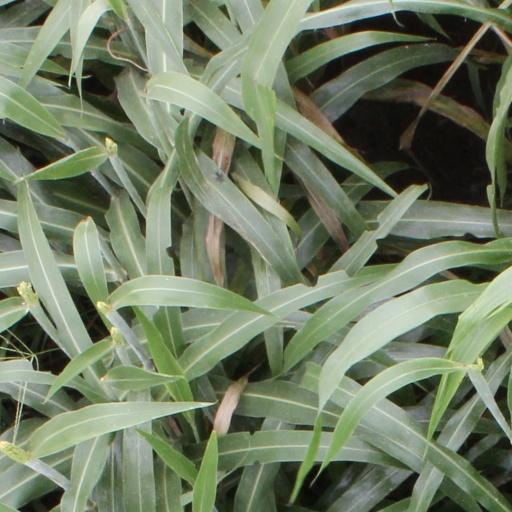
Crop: sorghum